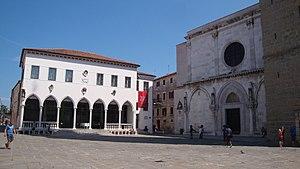
Le Palais prétorien à Koper (Slovénie)
Koper, ou Capodistrie, est une des plus importantes communes urbaines de Slovénie avec une population de plus de 50 000 habitants. La commune, sise sur la péninsule d'Istrie, a la particularité d'être bilingue slovène et italien. Elle accueille le seul grand port commercial du pays et joue un rôle stratégique pour son pays. Elle est située dans le golfe de Trieste et plus particulièrement dans la baie de Koper au nord de la mer Adriatique. Elle est située à l'est des communes slovènes d'Izola et de Piran et à un peu plus de 10 km au sud de l'importante ville italienne de Trieste.